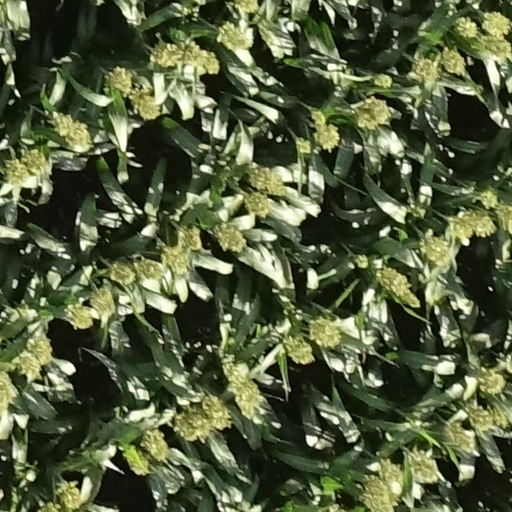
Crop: sorghum